Terry McCabe

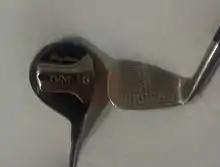
T-LINE 3 wood and wedge

McCabe's first club designs were the T-LINE putters. He licensed his designs to PGA Golf which then became Tommy Armour Golf. It was at PGA Golf where Terry met Gary Adams, who later started TaylorMade. Under the T-LINE name McCabe also designed a set of irons and 'metalwoods'. The T-LINE Metalwoods were created in 1978 using the investment cast process, which is still used in manufacturing of metalwoods today.